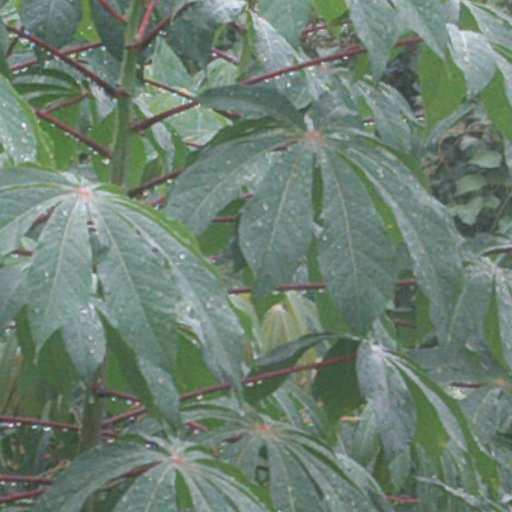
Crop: cassava